Tomb of Akhethetep

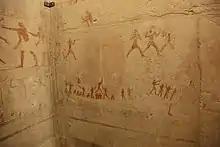
Decoration of the tomb's chapel, now at the Louvre

Archaeologists, notably Christiane Ziegler, Jean-Pierre Adam and Guillemette Andreu-Lanoë, have identified over eight years (1991-1999) that the tomb was long, in width, respectively about 60 and 30 Egyptian cubits, high present; the initial height can be estimated at .